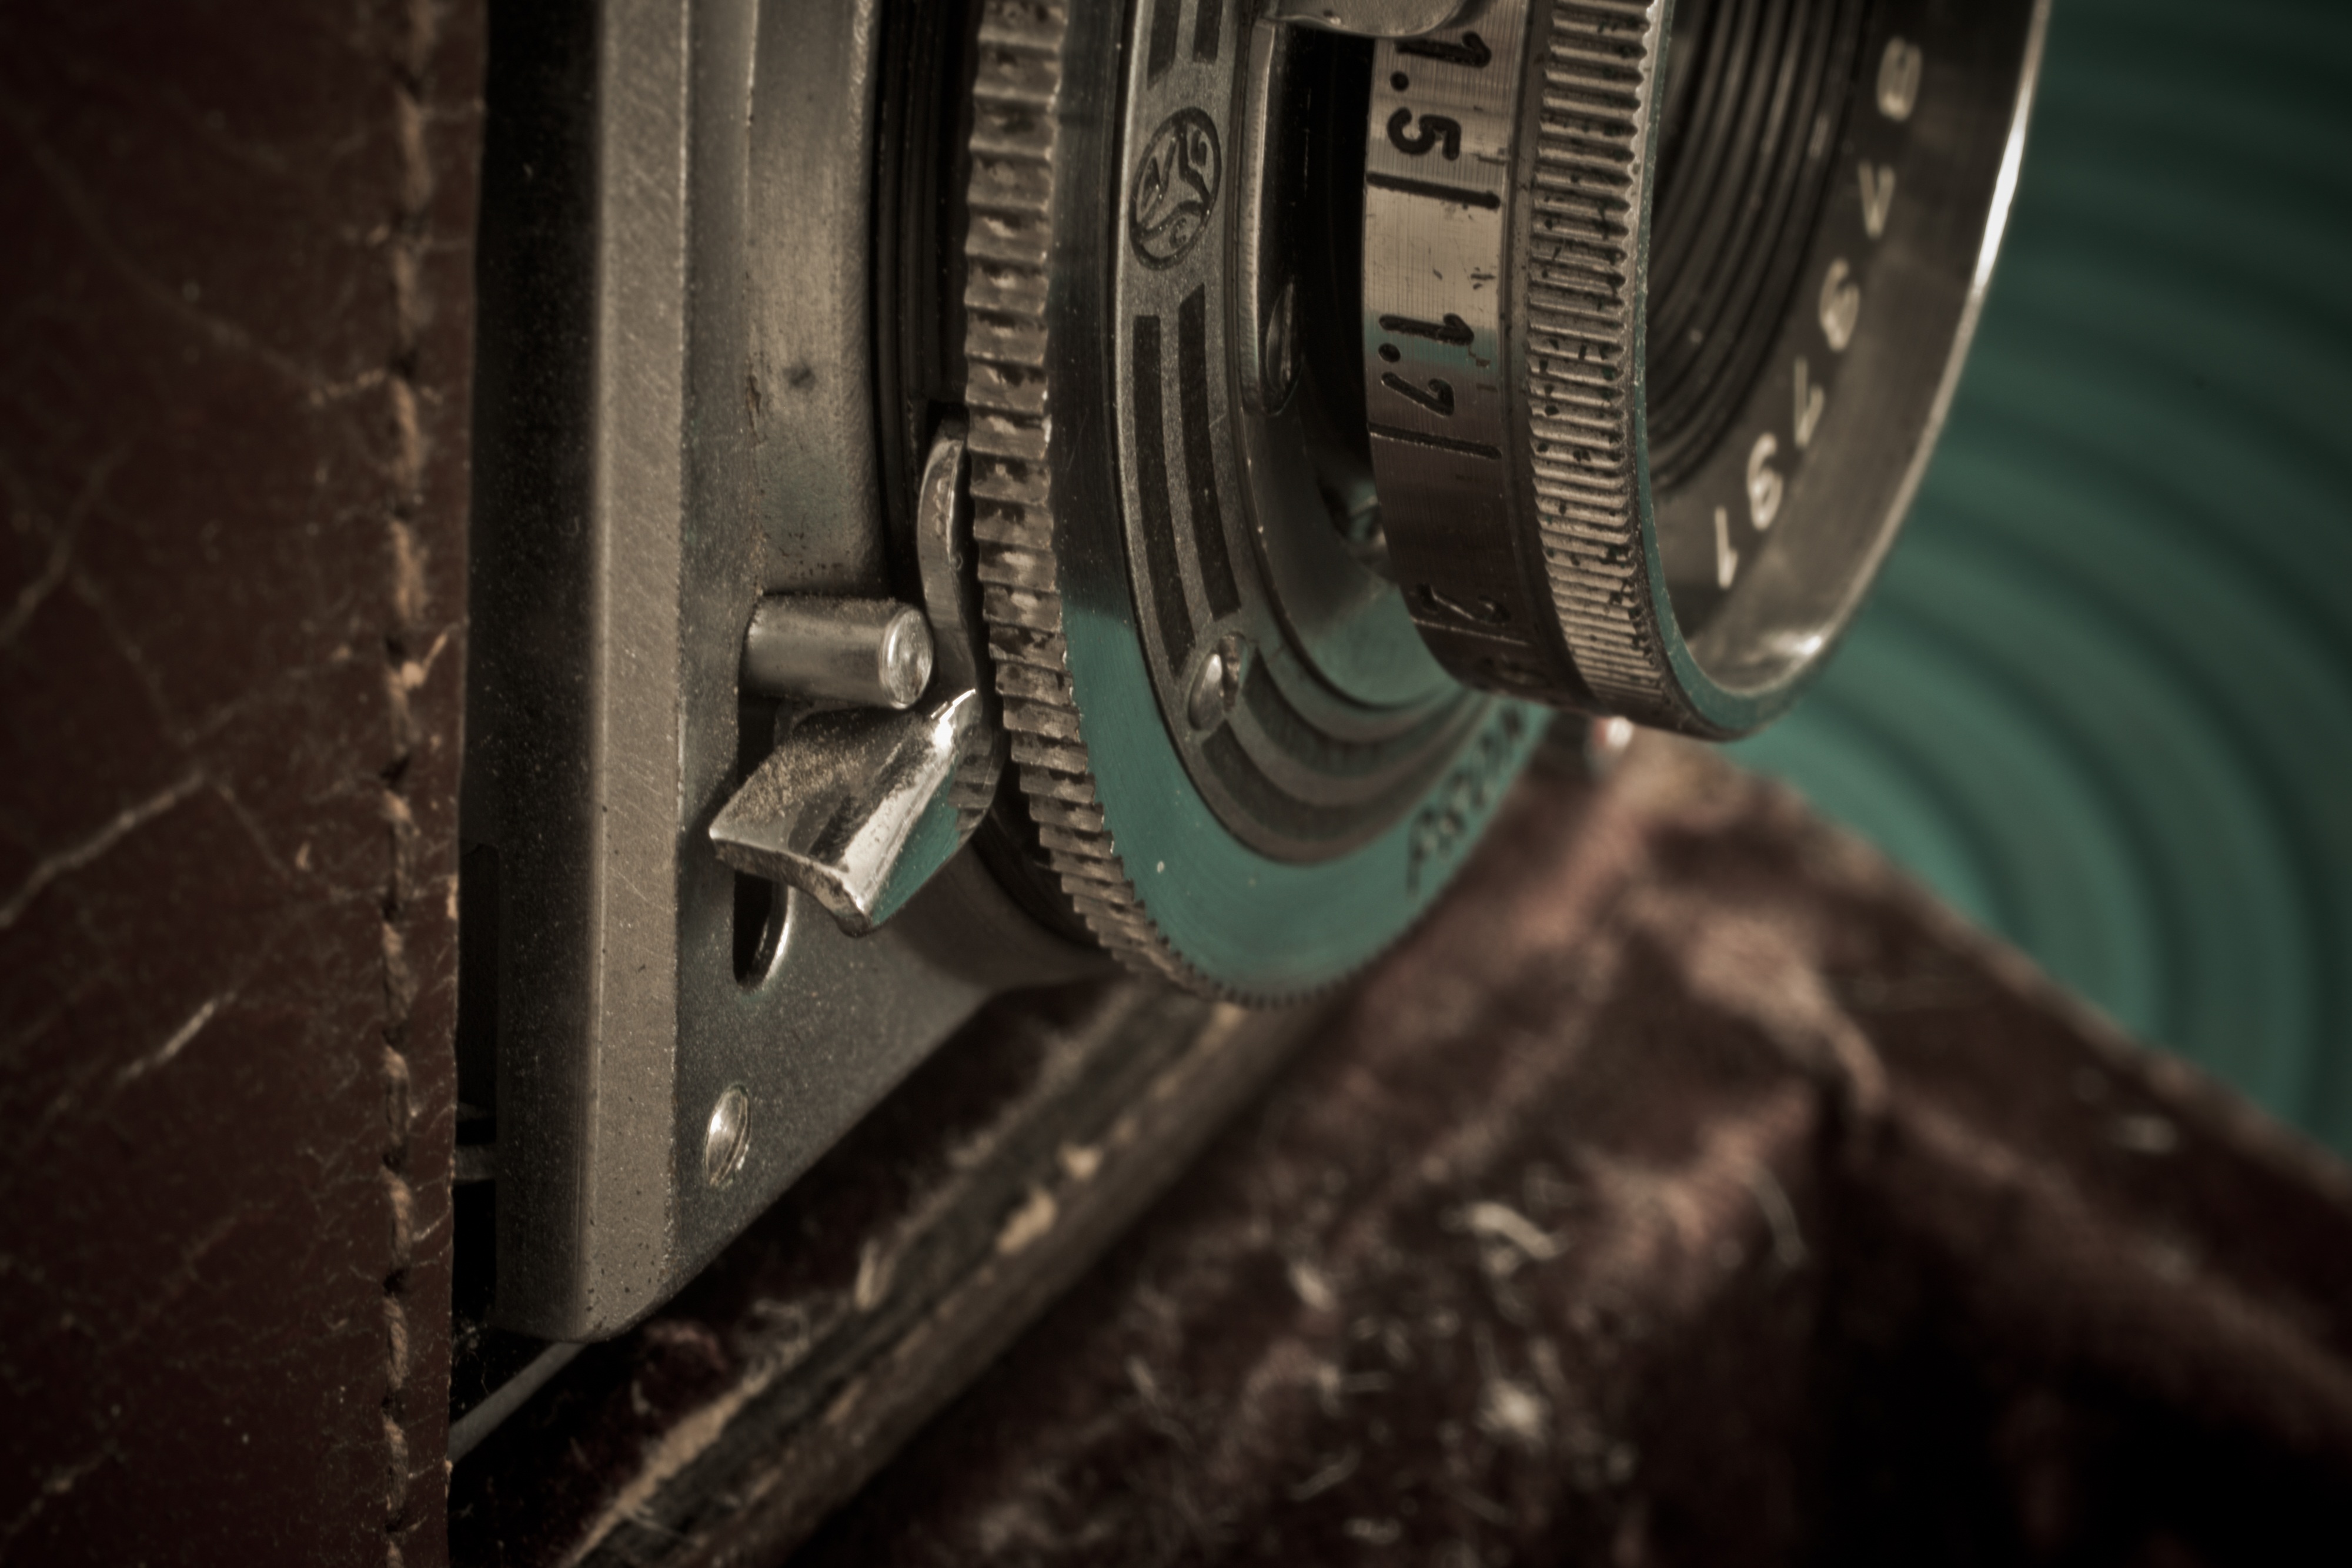
light, camera, wheel, retro, guitar, old, nostalgia, darkness, tire, close up, photograph, agfa, past, photo camera